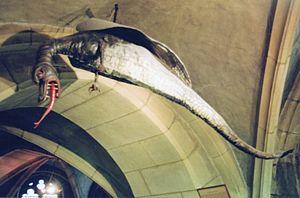
Effigie du Graoully conservée dans la crypte de la cathédrale Saint-Etienne de Metz, France.
Le Graoully est un animal mythique à l'apparence d'un dragon, vivant dans l'arène de l'amphithéâtre de Metz, qui aurait dévasté la ville avant d’être chassé par saint Clément de Metz, premier évêque de la ville au IIIᵉ siècle. Cette légende représentait la destruction des religions païennes par le christianisme.
La cathédrale Saint-Étienne de Metz est la cathédrale catholique du diocèse de Metz, dans le département français de la Moselle en région Grand Est.
Cet article présente une liste des dragons et des serpents connus que l'on retrouve dans différents contextes comme la mythologie, la littérature et le cinéma.